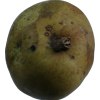
Label: pear